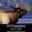
Label: deer